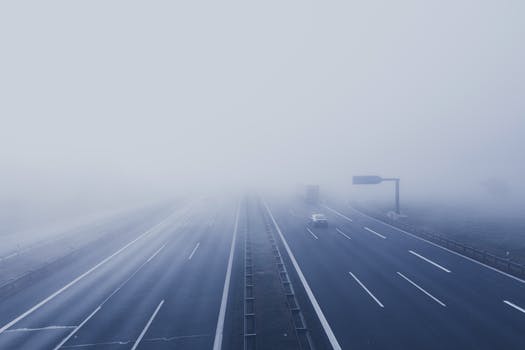
Label: No Watermark